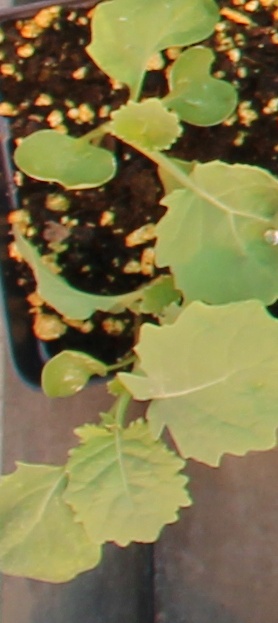
Label: Canola